Statue of John Bunyan, Bedford

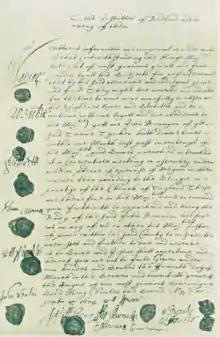

An exhibition of Bunyan relics, including Bunyan's will (now housed in the John Bunyan Museum) was on display in the hall of the Corn Exchange. The Mayor entertained seventy guests at a banquet.